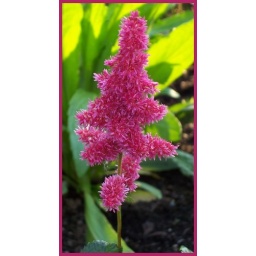
a flower in the garden at my sister's house